General practitioner

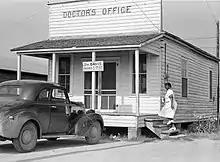
A general practitioner's office in 1940

The population of this type of medical practitioner is declining, however. Currently, the Medical Departments of the US Air Force, Army and Navy have many of these general practitioners, known as General Medical Officers or GMOs, in active practice. The GMO is an inherent concept to all military medical branches. GMOs are the gatekeepers of medicine in that they hold the purse strings and decide upon the merit of specialist consultation. The US now holds a different definition for the term "general practitioner". The two terms "general practitioner" and "family practice" were synonymous prior to 1970. At that time both terms (if used within the US) referred to someone who completed medical school and the one-year required internship, and then worked as a general family doctor. Completion of a post-graduate specialty training program or residency in family medicine was, at that time, not a requirement. A physician who specializes in "family medicine" must now complete a residency in family medicine and must be eligible for board certification, which is required by many hospitals and health plans for hospital privileges and remuneration, respectively. It was not until the 1970s that family medicine was recognized as a specialty in the US.